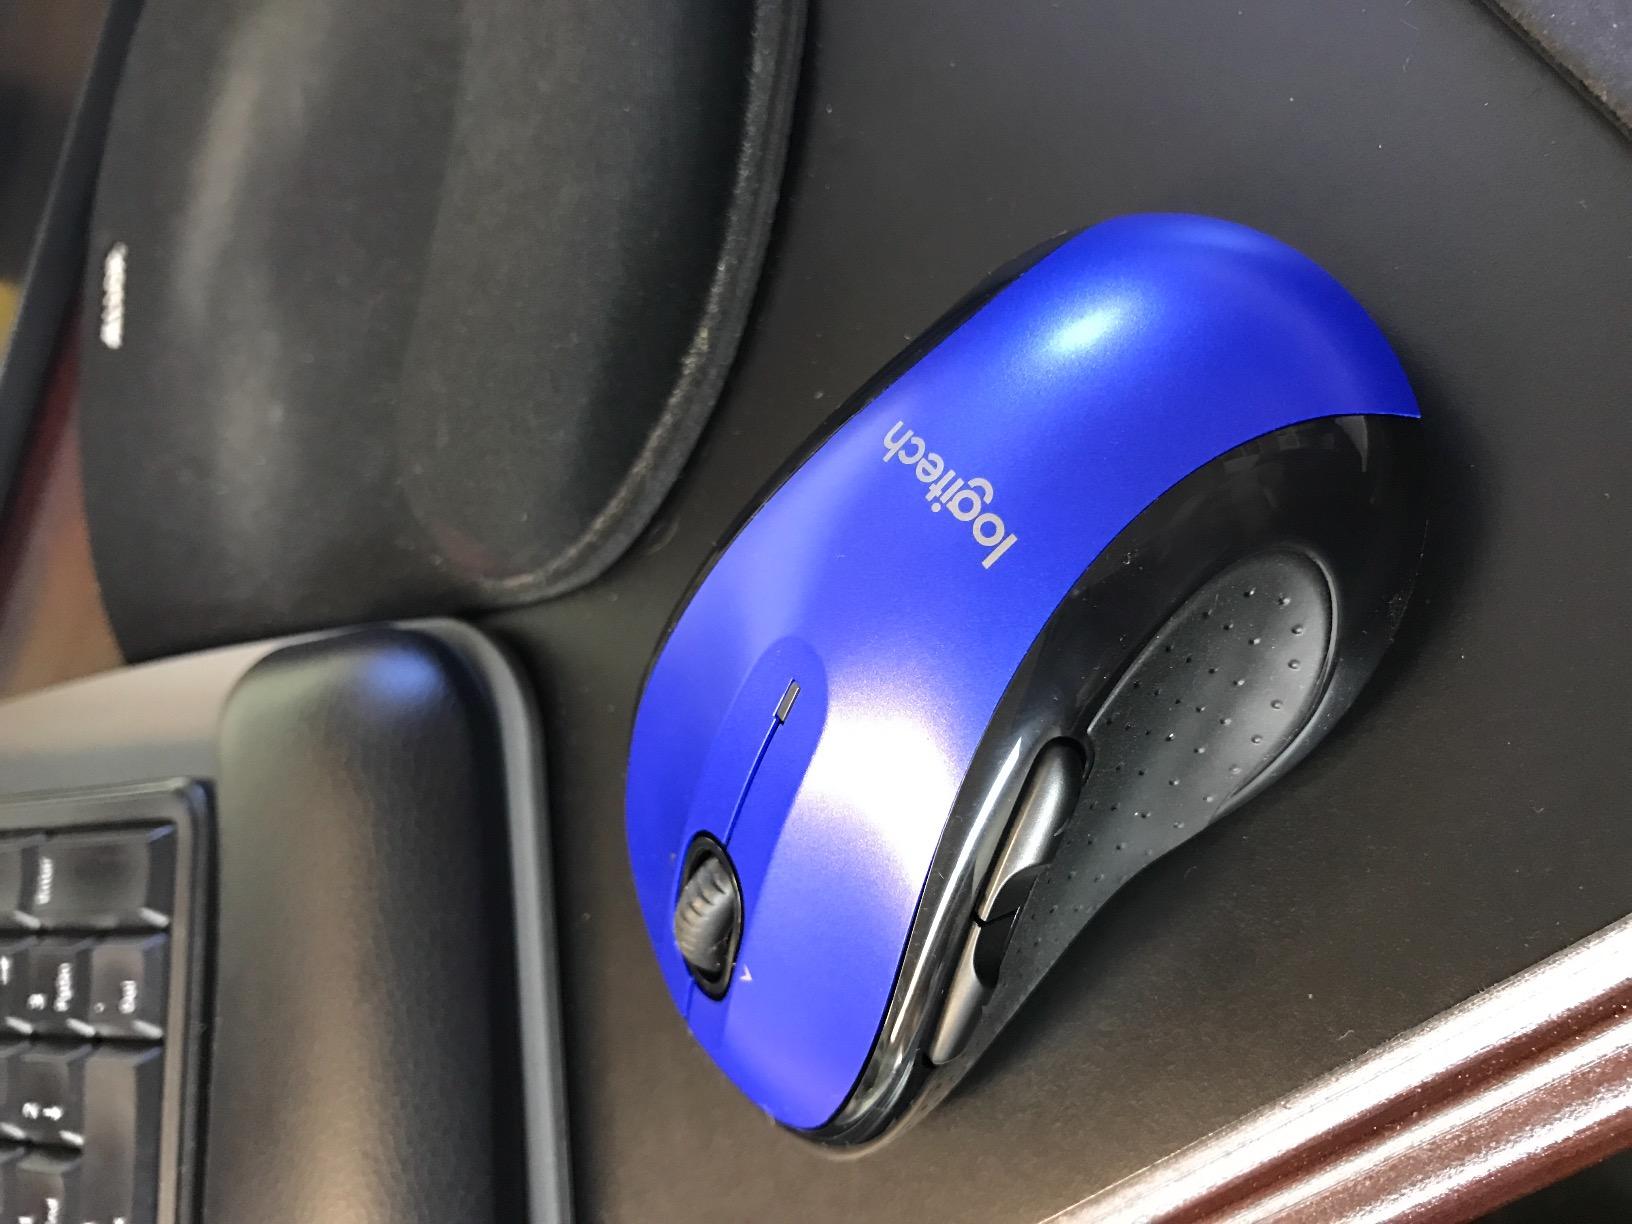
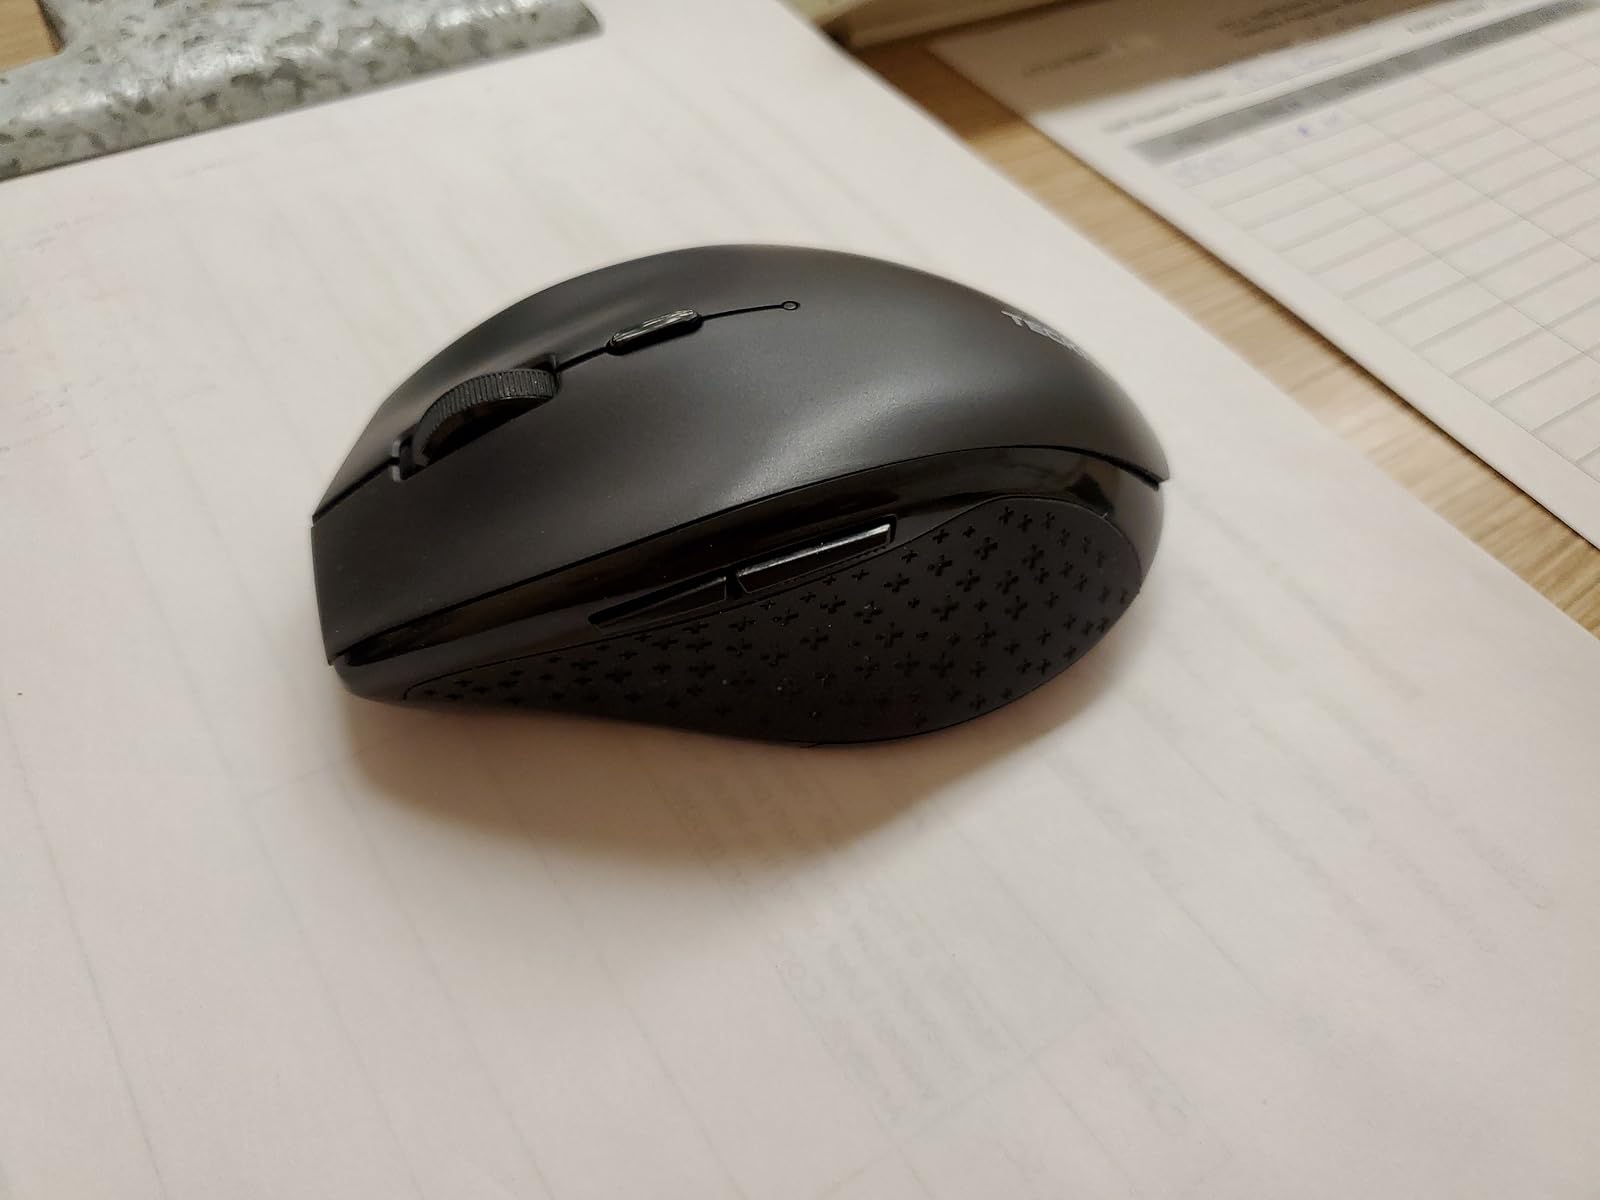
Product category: mouse
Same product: no